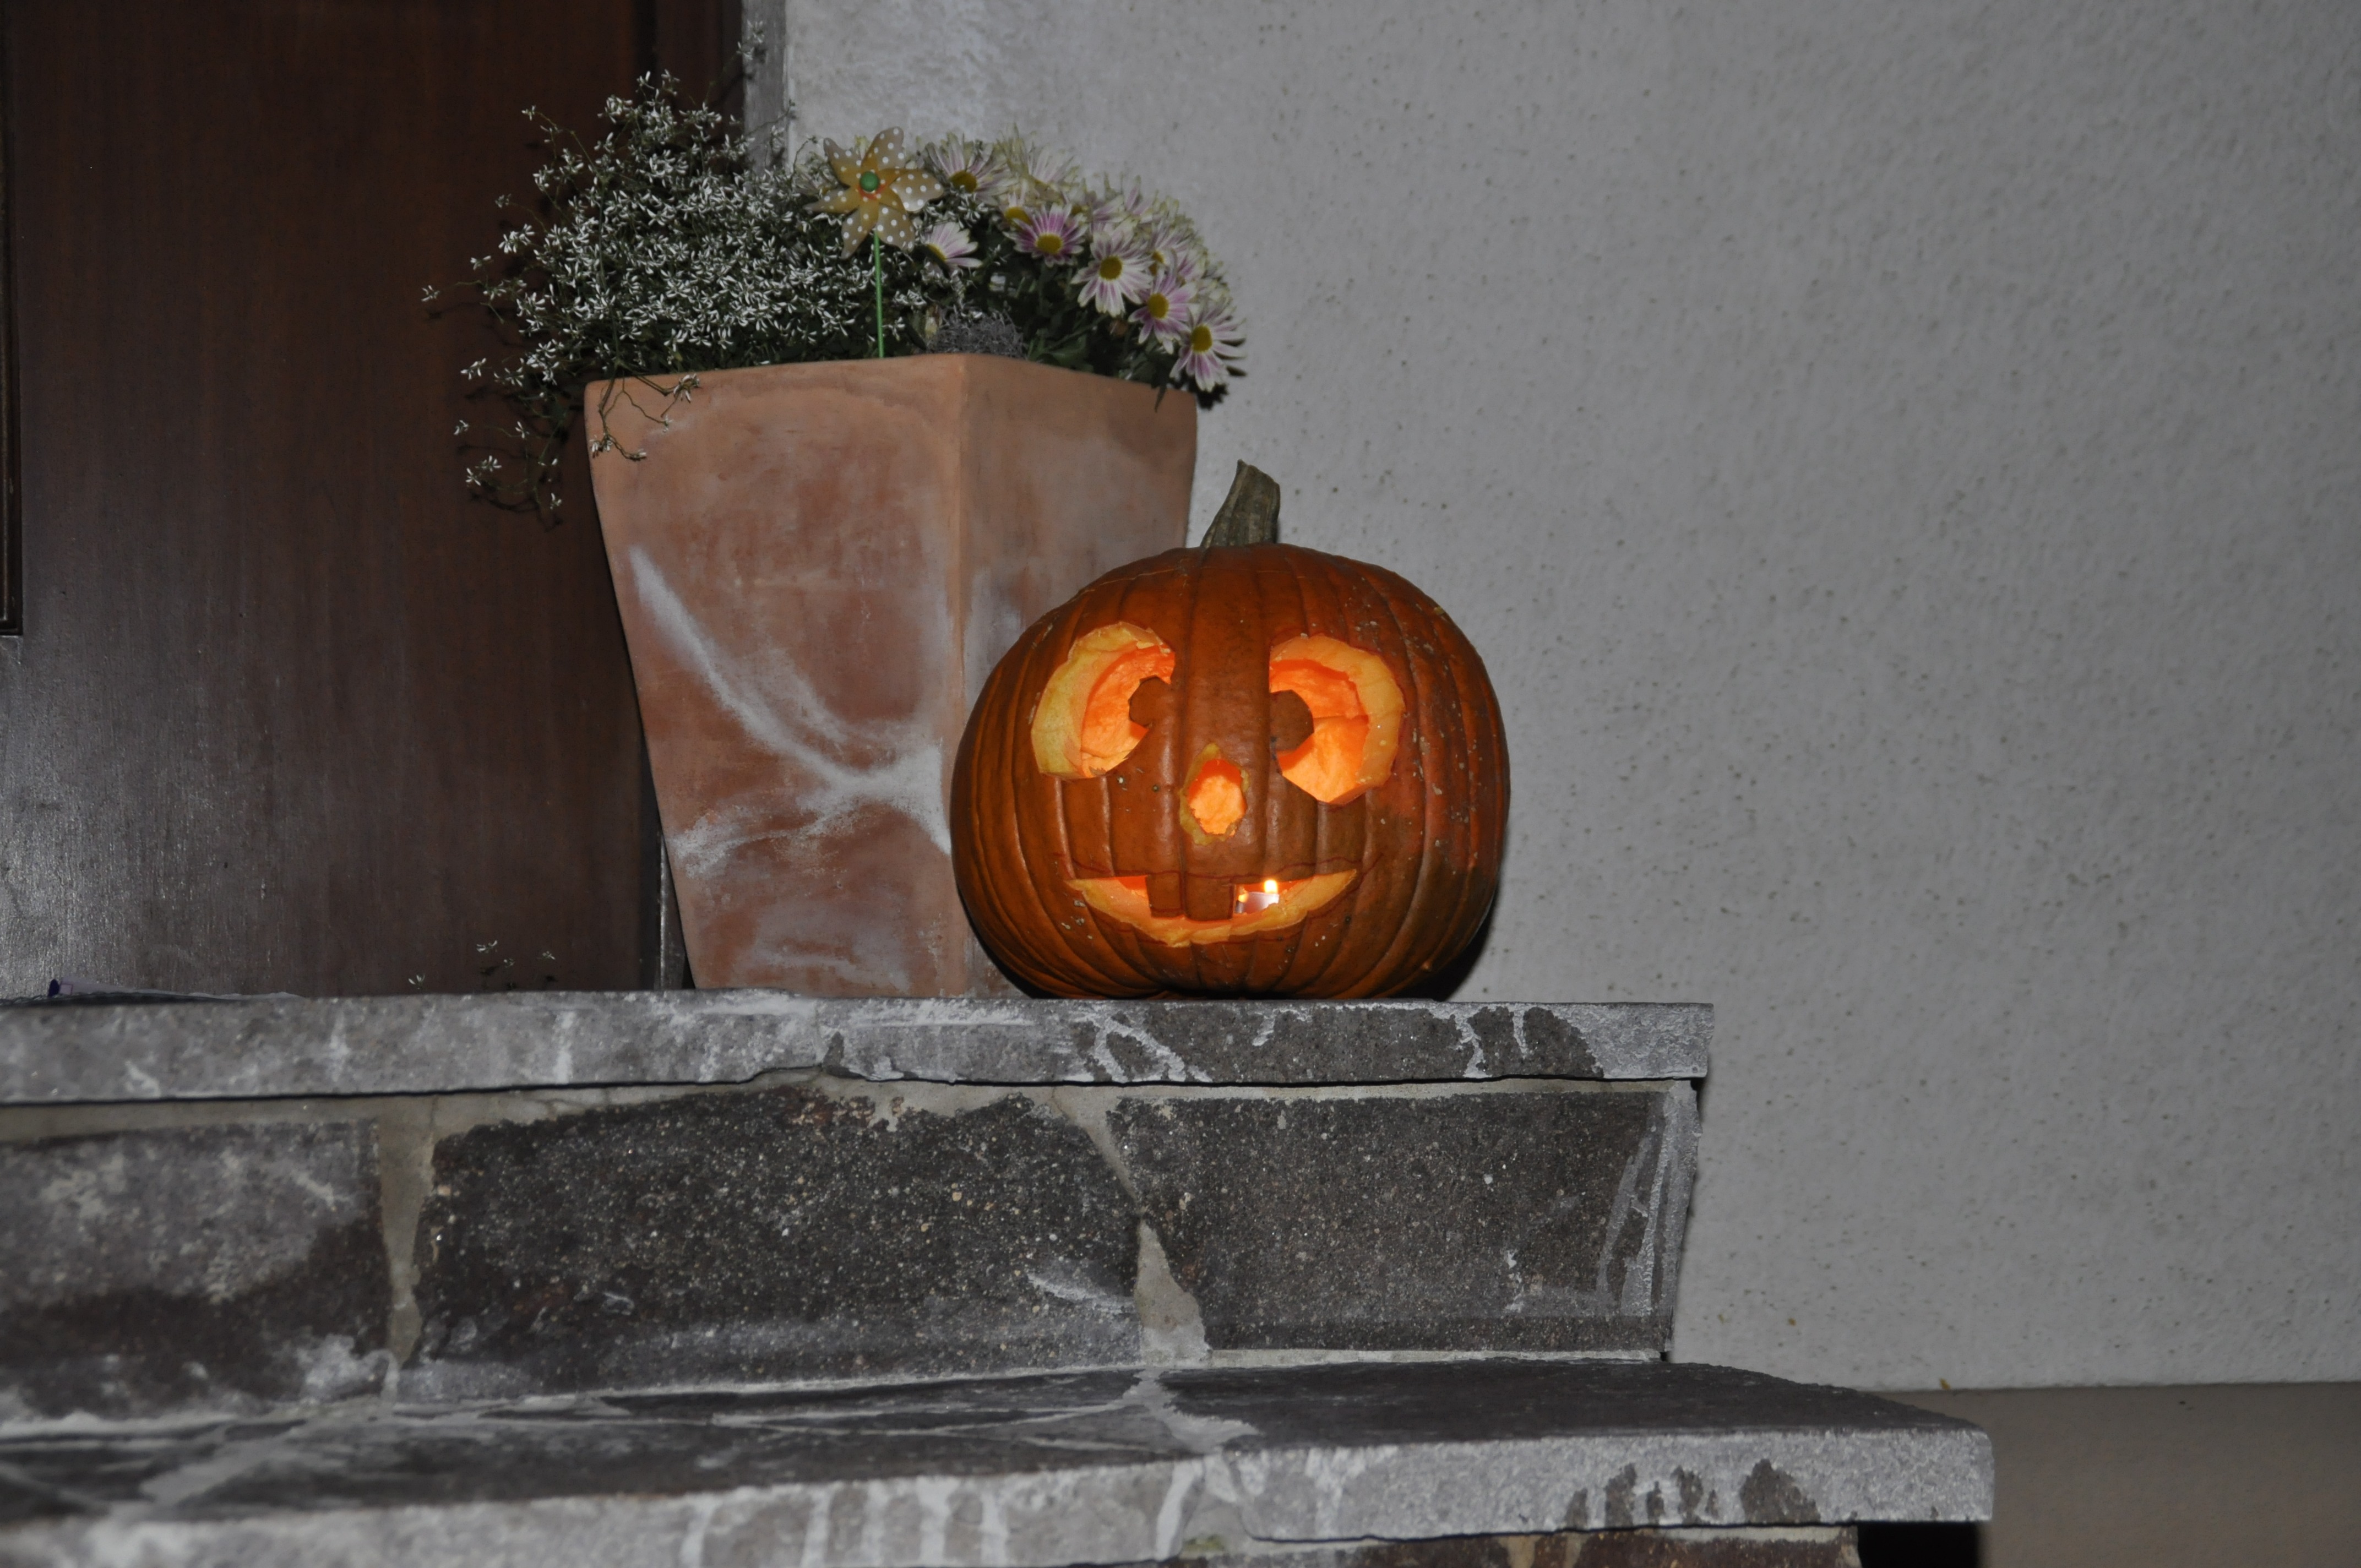
autumn, pumpkin, halloween, lighting, carving, 31 october, man made object